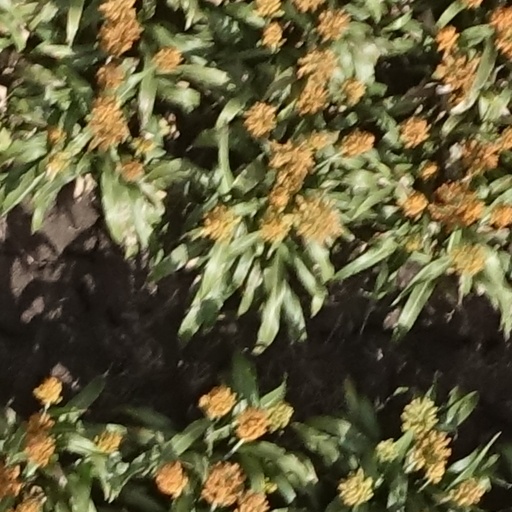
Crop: sorghum